Amana Melome

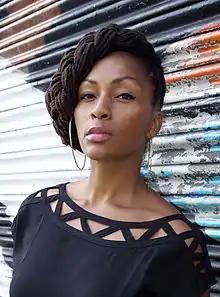
Amana Melome

Amana Melome is a Euro-Caribbean-American singer-songwriter currently based in Stockholm. She was born in Germany and raised around the world. After finishing high school in Florence, Italy she returned to America to earn her college degree and graduated from NYU, in New York City. Her music reflects her jazz heritage as she follows in the footsteps of her grandfather, the late bass player Jimmy Woode who was the youngest musician in Duke Ellington's orchestra and accompanied many jazz legends such as Billie Holiday, Ella Fitzgerald and Miles Davis. Her late grandmother was also a jazz vocalist, and her aunt Shawnn Monteiro is still active in the jazz scene today.